Tord Gustavsen

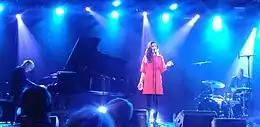
Gustavsen, Simin Tander and Jarle Vespestad at Vossajazz 2016.

Between 2003 and 2007 The Tord Gustavsen Trio released three albums on ECM Records. The trio was made up of Gustavsen on piano, Harald Johnsen on double bass and Jarle Vespestad on drums. The albums "contained rapt, pristine, meditative music, which resonated with the inner needs of a large, discriminating audience": combined sales exceeded 100,000. The trio won the Nattjazz prize in 2005.